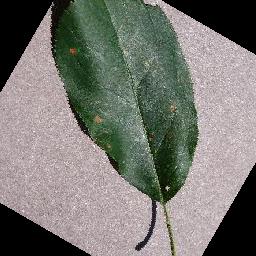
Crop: apple
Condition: black_rot